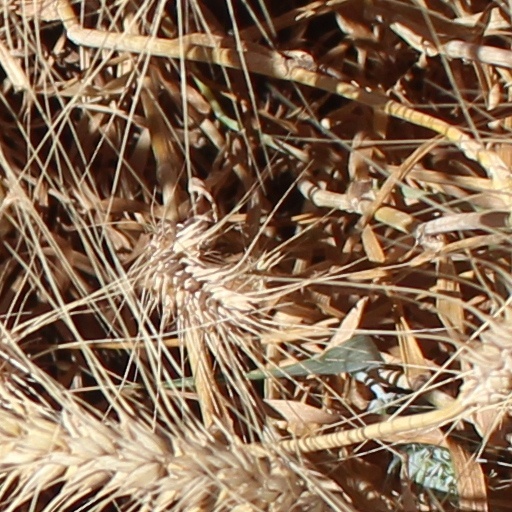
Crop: wheat